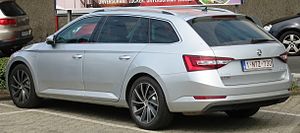
Škoda Superb III / Sikkerhed
Škoda Superb III er den tredje generation af Skodas Superb-model, som er lidt større end forgængeren, er bygget på VAGs MQB platform, blev presenteret i februar 2015 til biludstillingen i Geneve, produktionsstart var planlagt til midten af året.